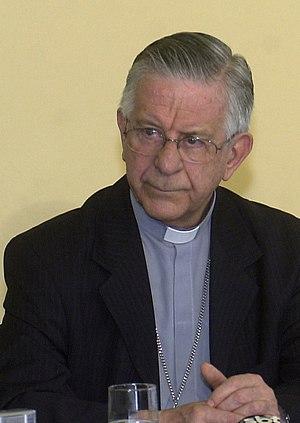
Geraldo Majella Agnelo, né à Juiz de Fora au Brésil le 19 octobre 1933, est un cardinal brésilien, archevêque émérite de São Salvador da Bahia depuis 2011.